Brown v. Board of Education

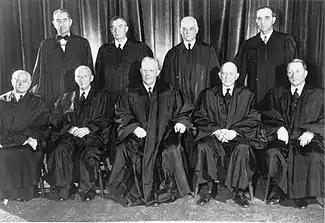
The members of the U.S. Supreme Court that on May 17, 1954, ruled unanimously that racial segregation in public schools is unconstitutional.

In spring 1953, the court heard the case, but was unable to decide the issue and asked to rehear the case in fall 1953, with special attention to whether the Fourteenth Amendment's Equal Protection Clause prohibited the operation of separate public schools for whites and blacks.